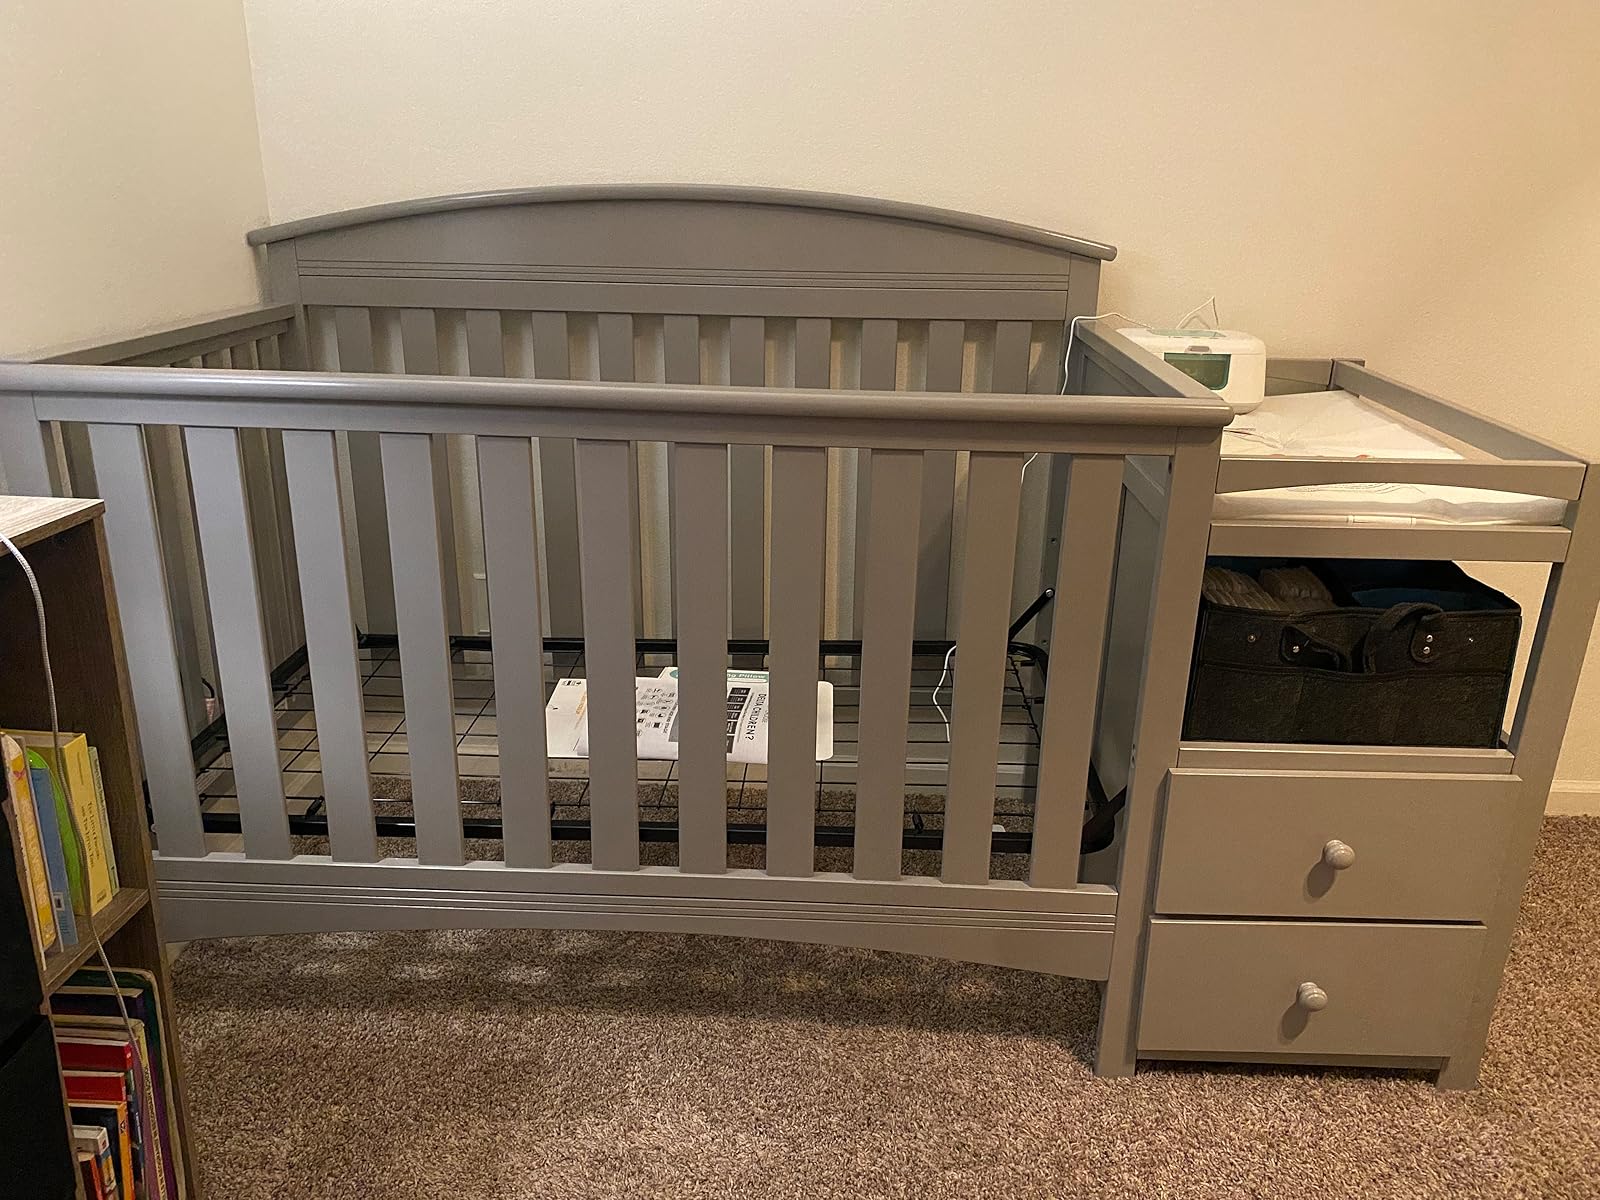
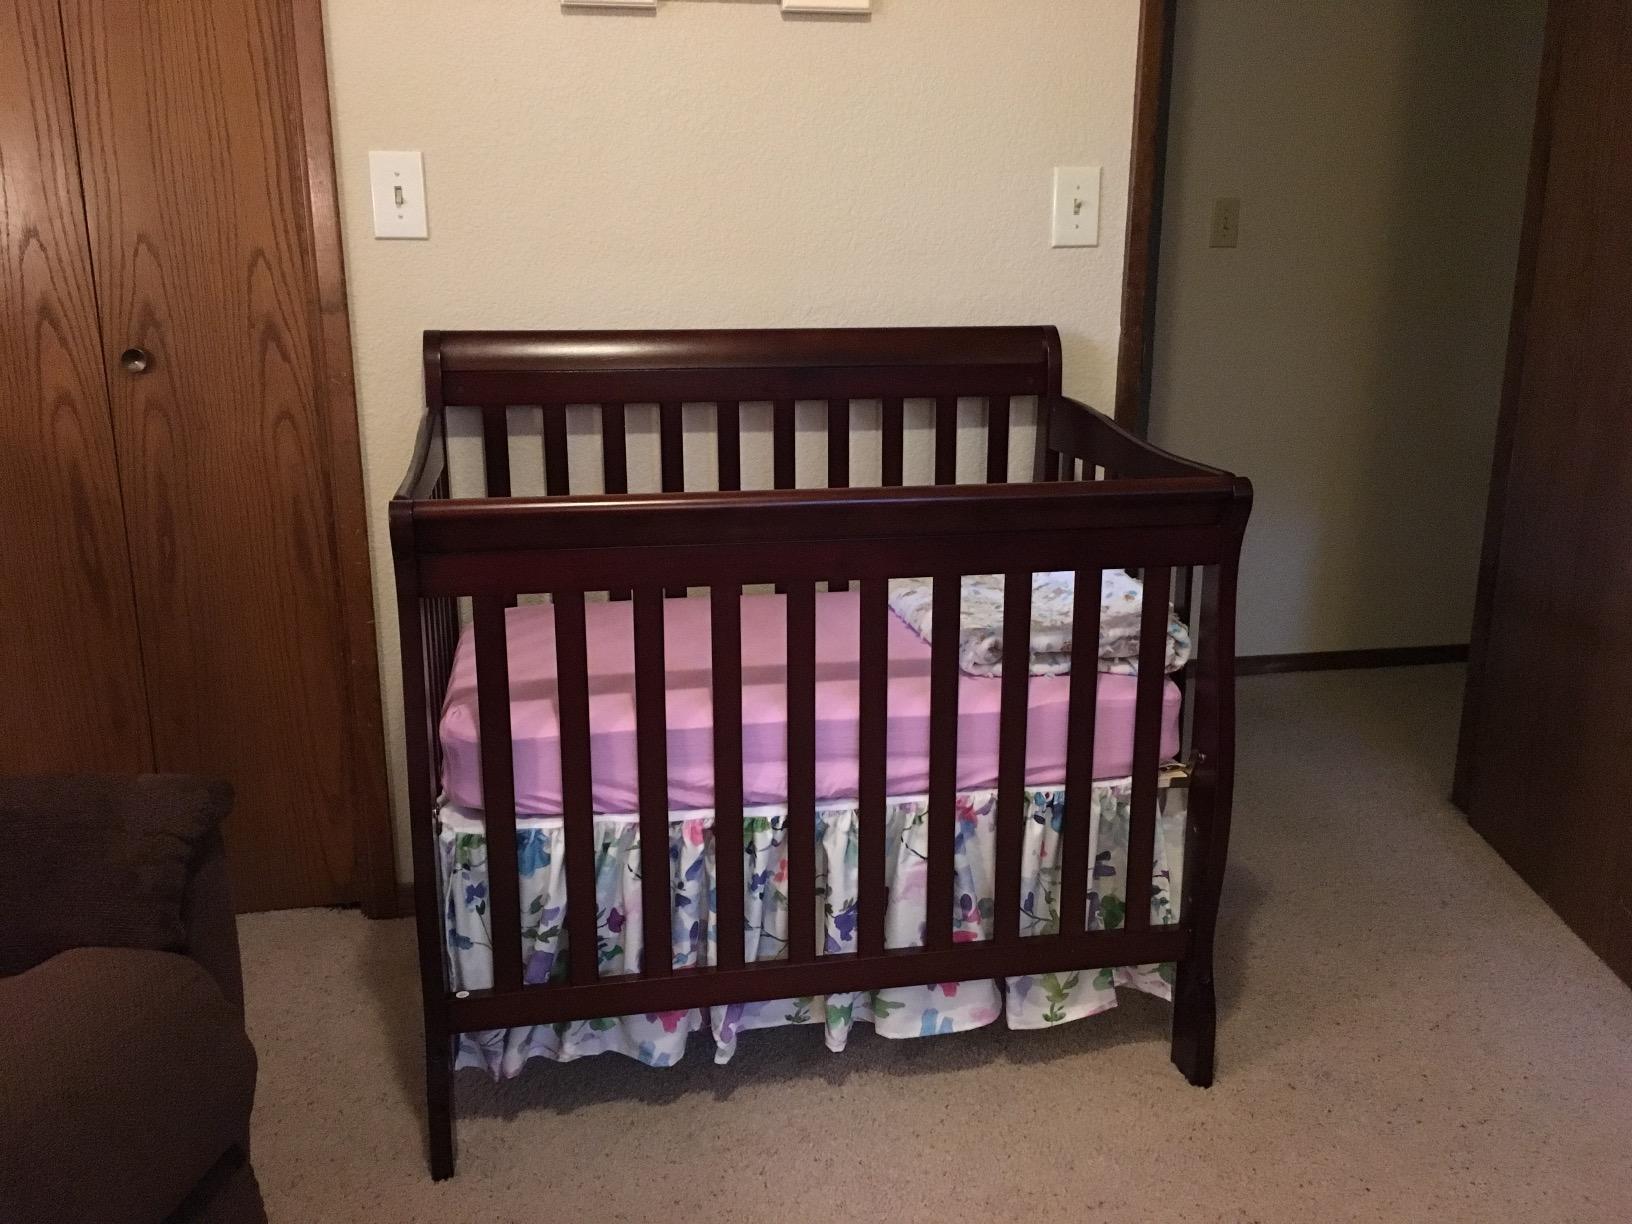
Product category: products_crib
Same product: no